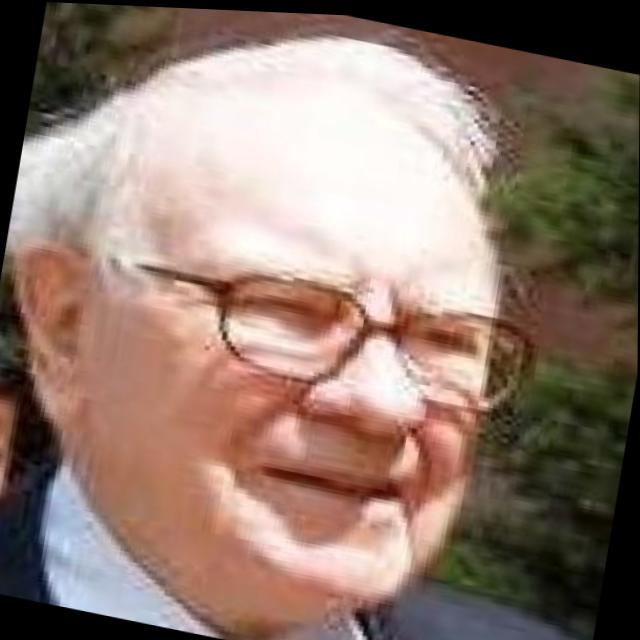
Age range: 65+